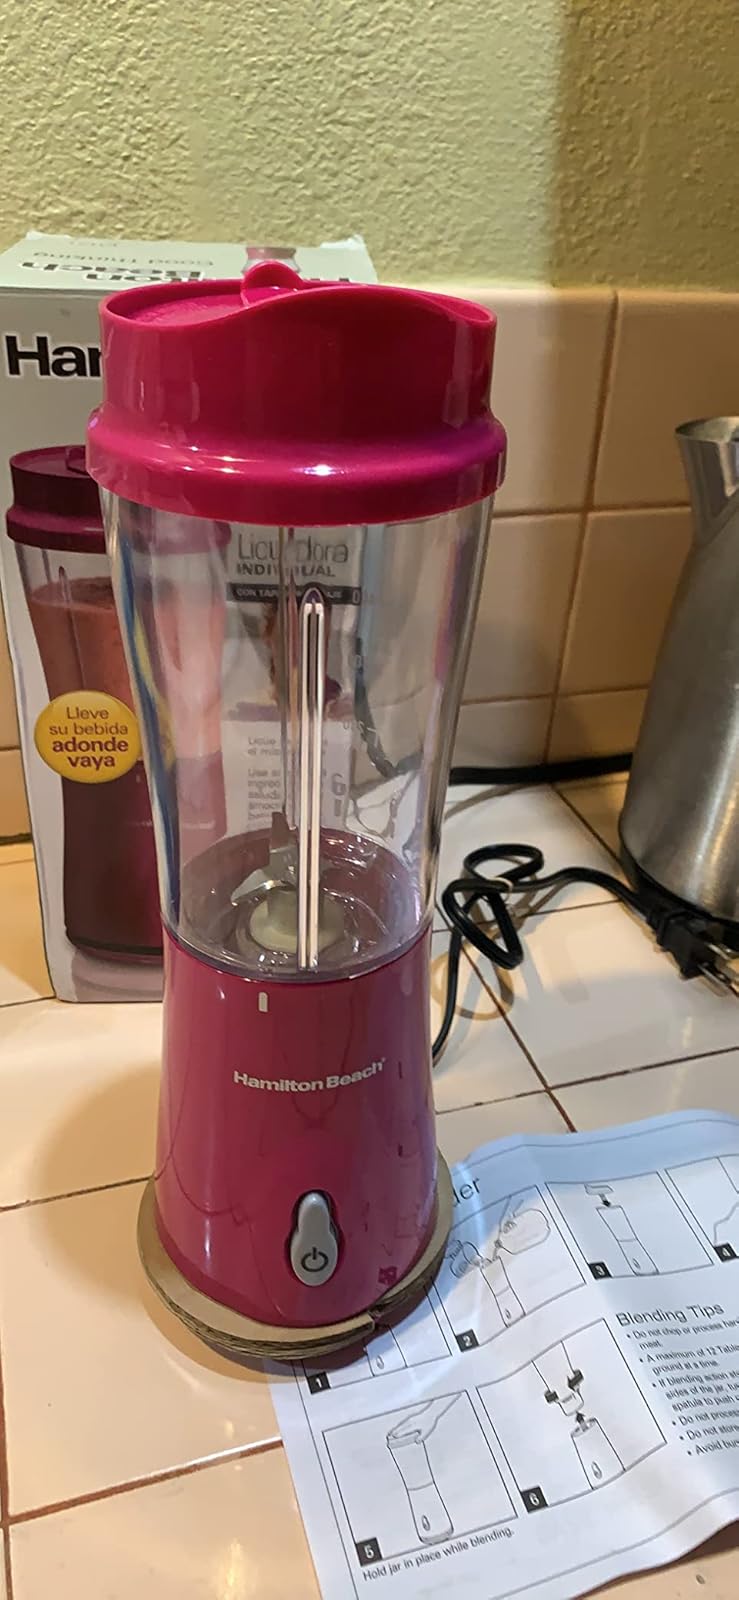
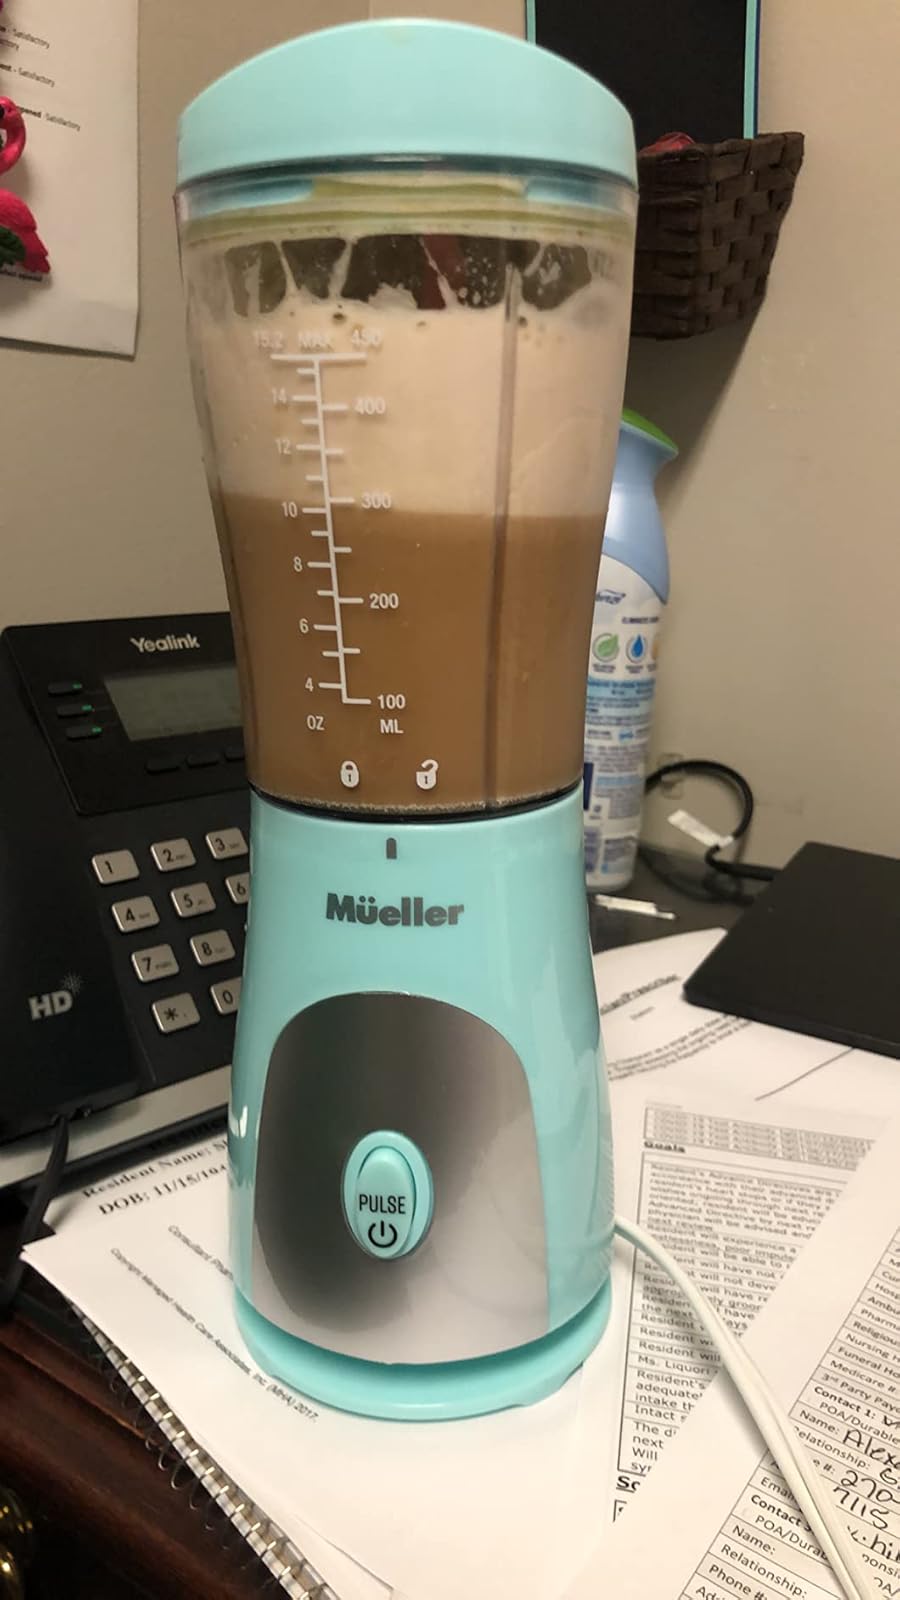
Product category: items_blender
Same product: no